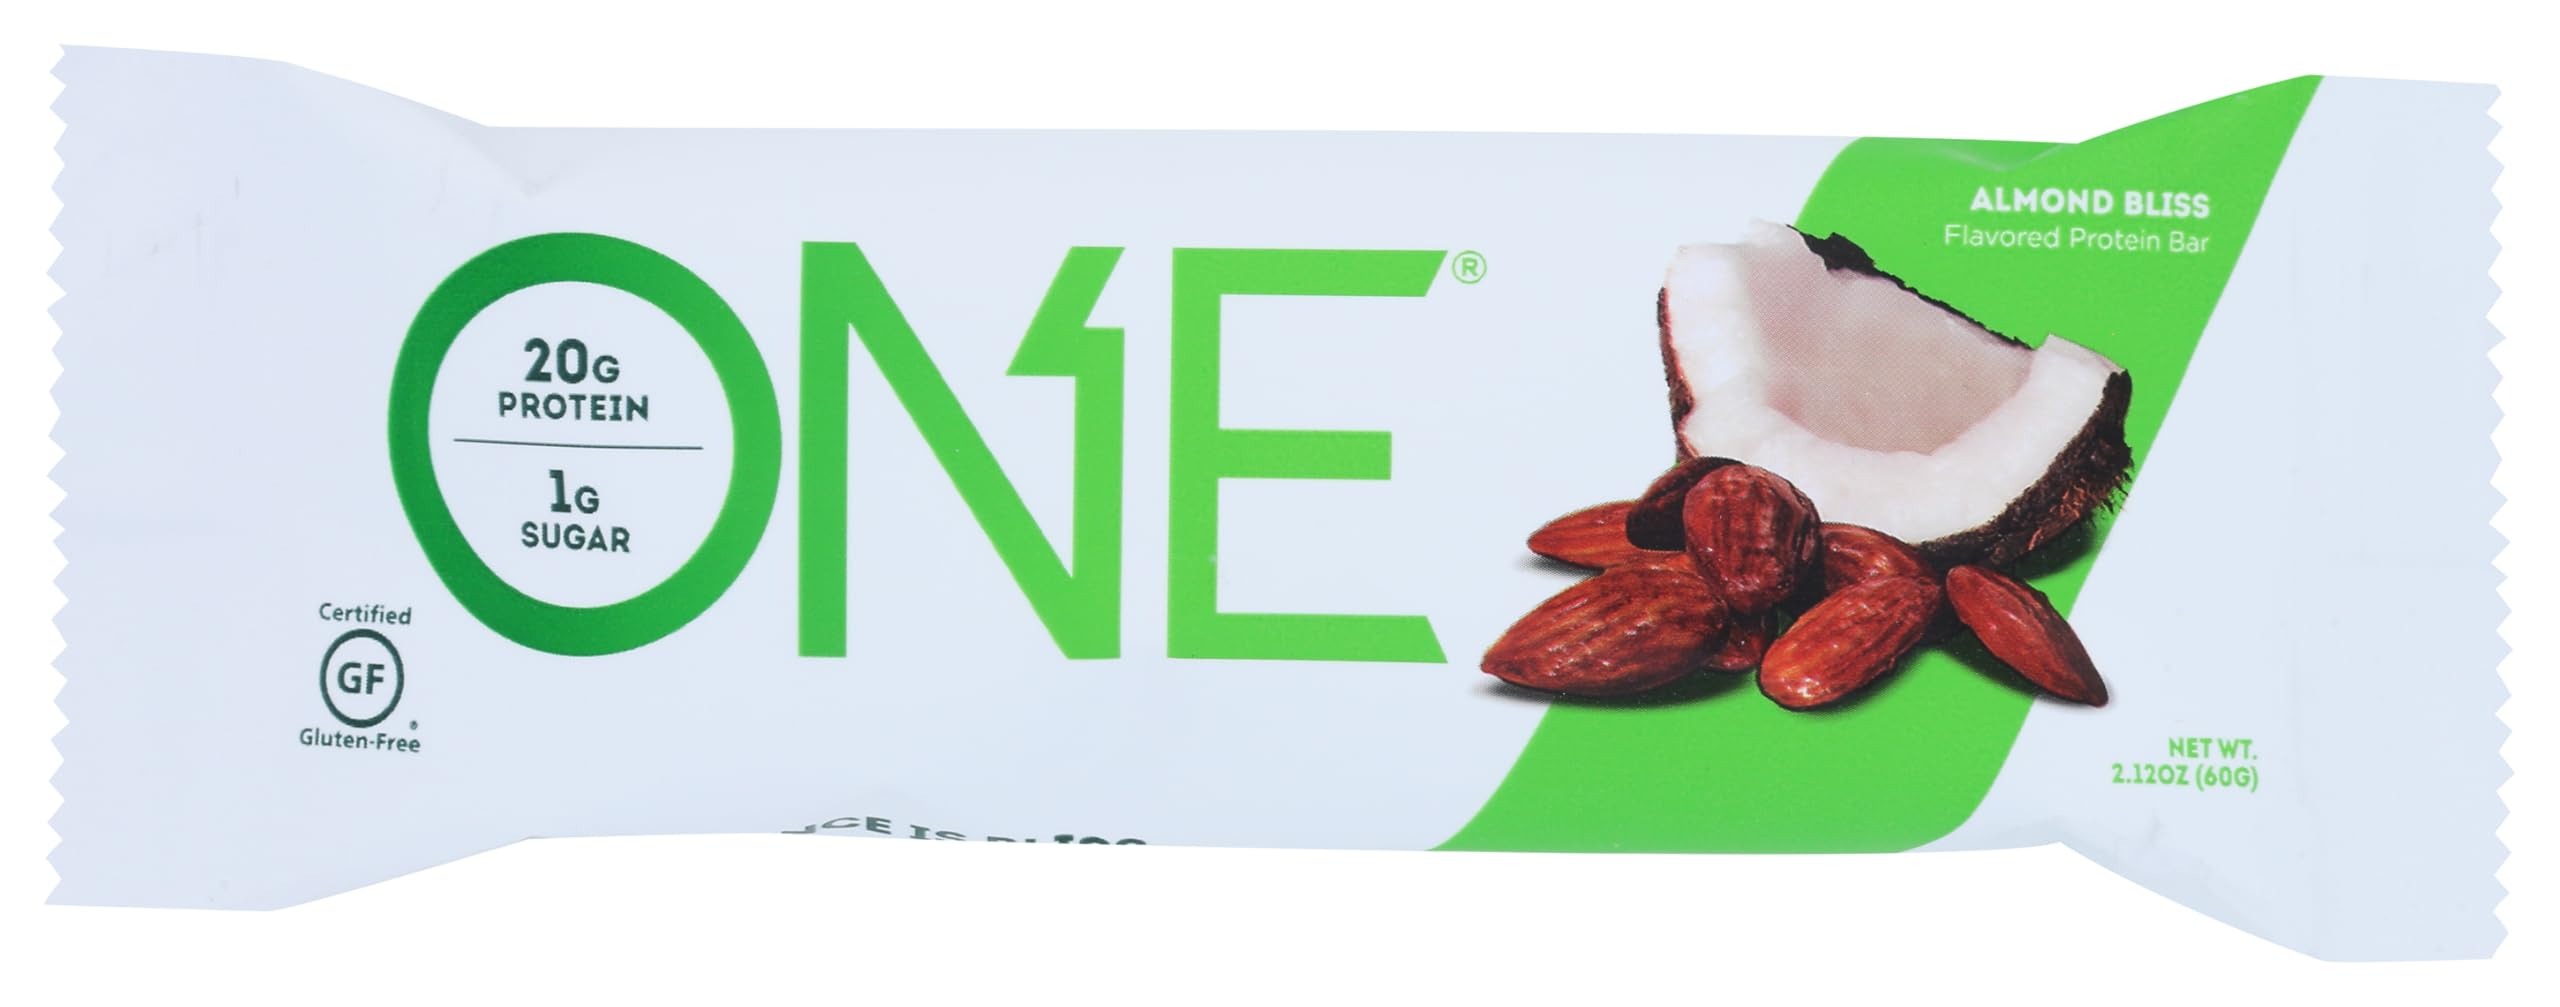
Item Name: ONE Protein Bar, Almond Bliss, 2.12 oz., Gluten-Free Protein Bar with High Protein (20g) and Low Sugar (1g), Guilt Free Snacking for Healthy Diets
Bullet Point 1: 20g Protein. 1g Sugar. INDULGENCE IS BLISS.
Bullet Point 2: Gluten Free. 9g Fiber. Your anytime guilt-free indulgence.
Bullet Point 3: Goes great with The Office, The Gym, Just Because, Weekend Hikes, Soccer Practice, Beach Days, Coffee Breaks, 6am Flights.
Bullet Point 4: ONE Almond Bliss combines really delicious real coconut and real almond into a single bar. Packed with 20 grams of protein and just 1 gram of sugar.
Bullet Point 5: Congratulations, You've Found the ONE.
Value: 25.44
Unit: Ounce

Price: 30.94